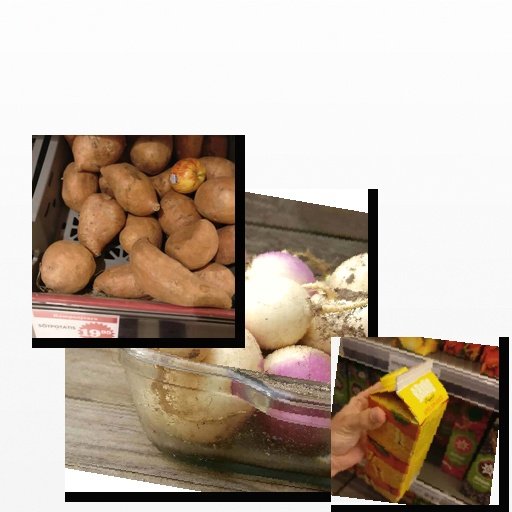
Food items: turnip, orange_juice, potato